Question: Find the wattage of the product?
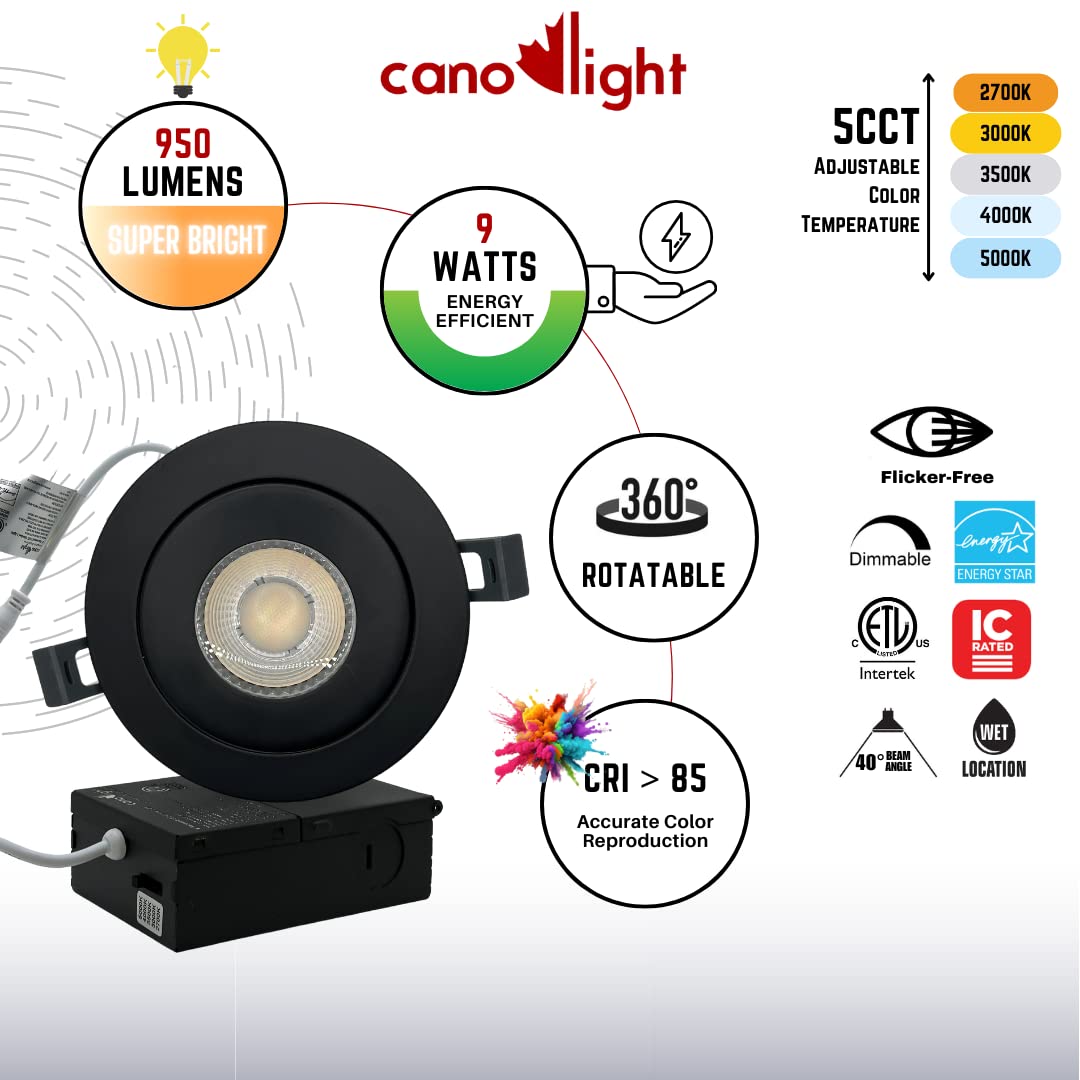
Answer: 9.0 watt